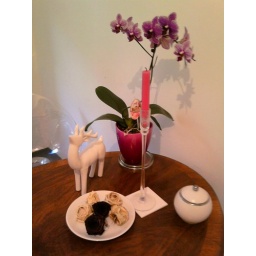
fell in love with the kitchen and especially dining table